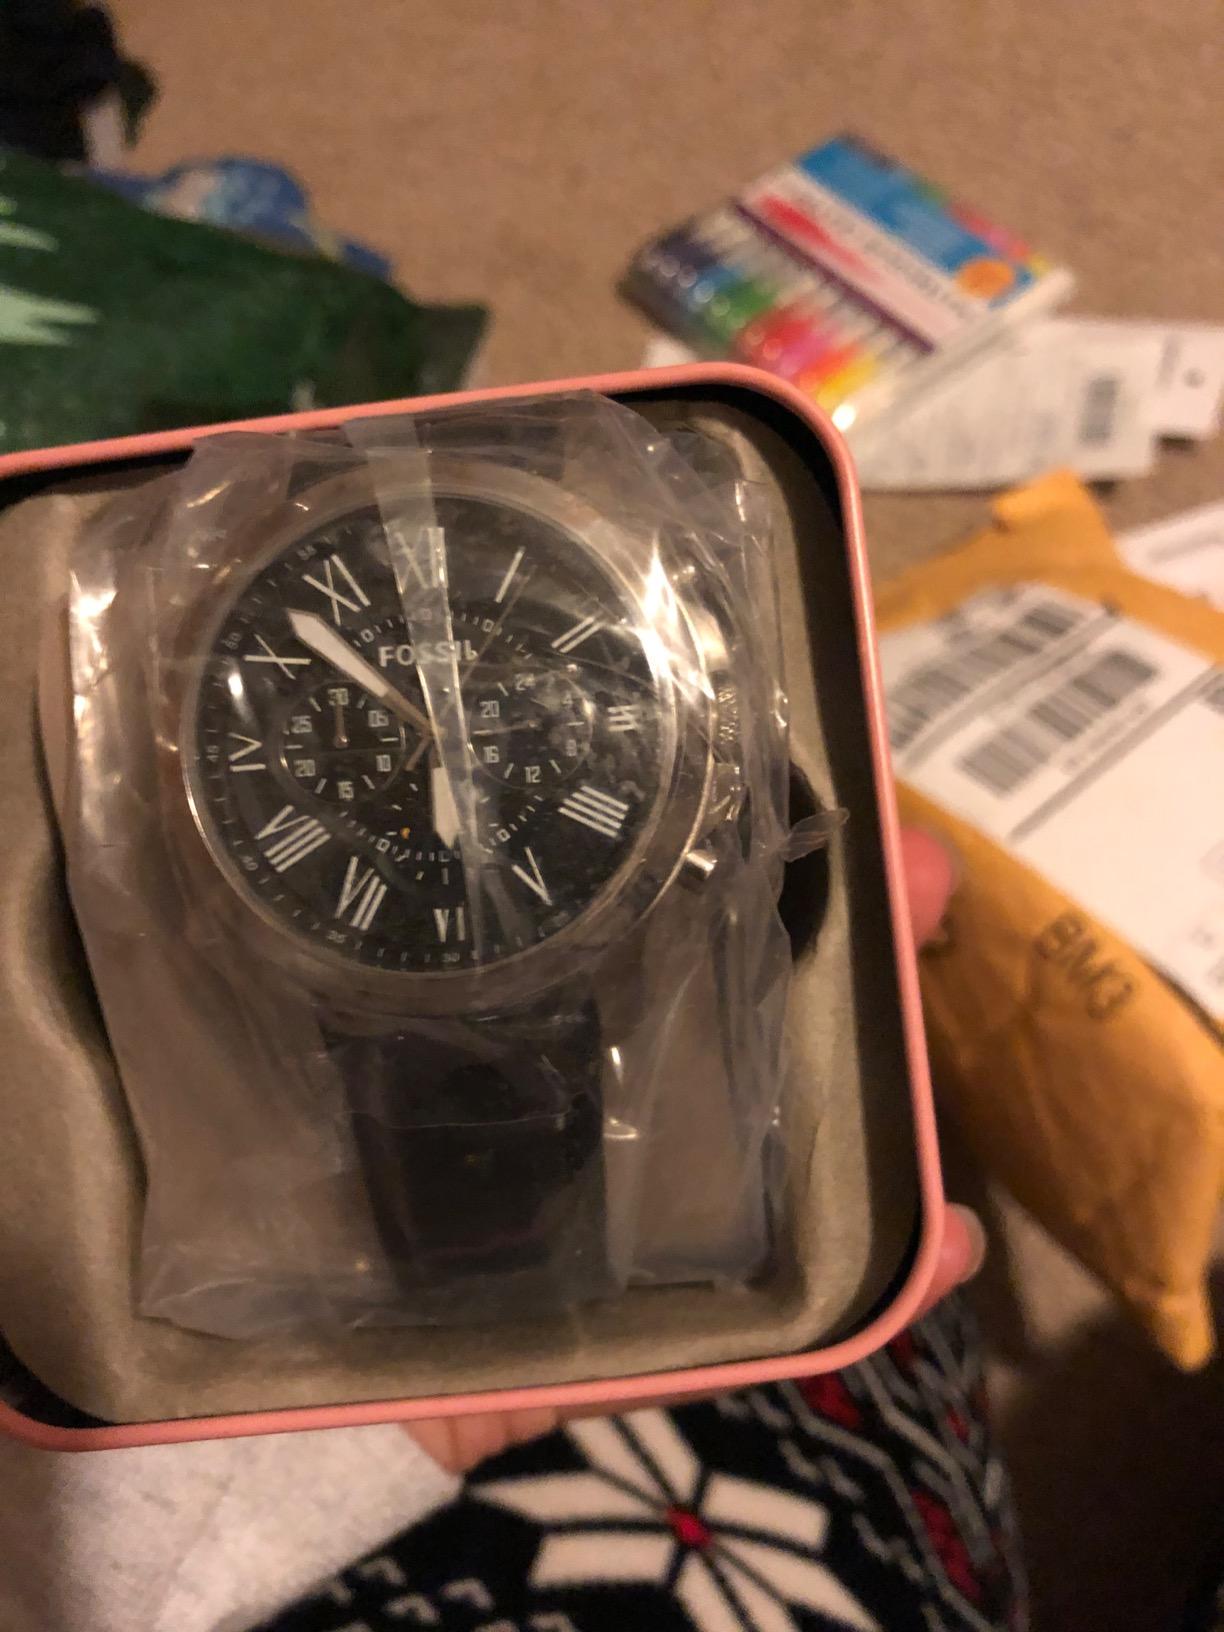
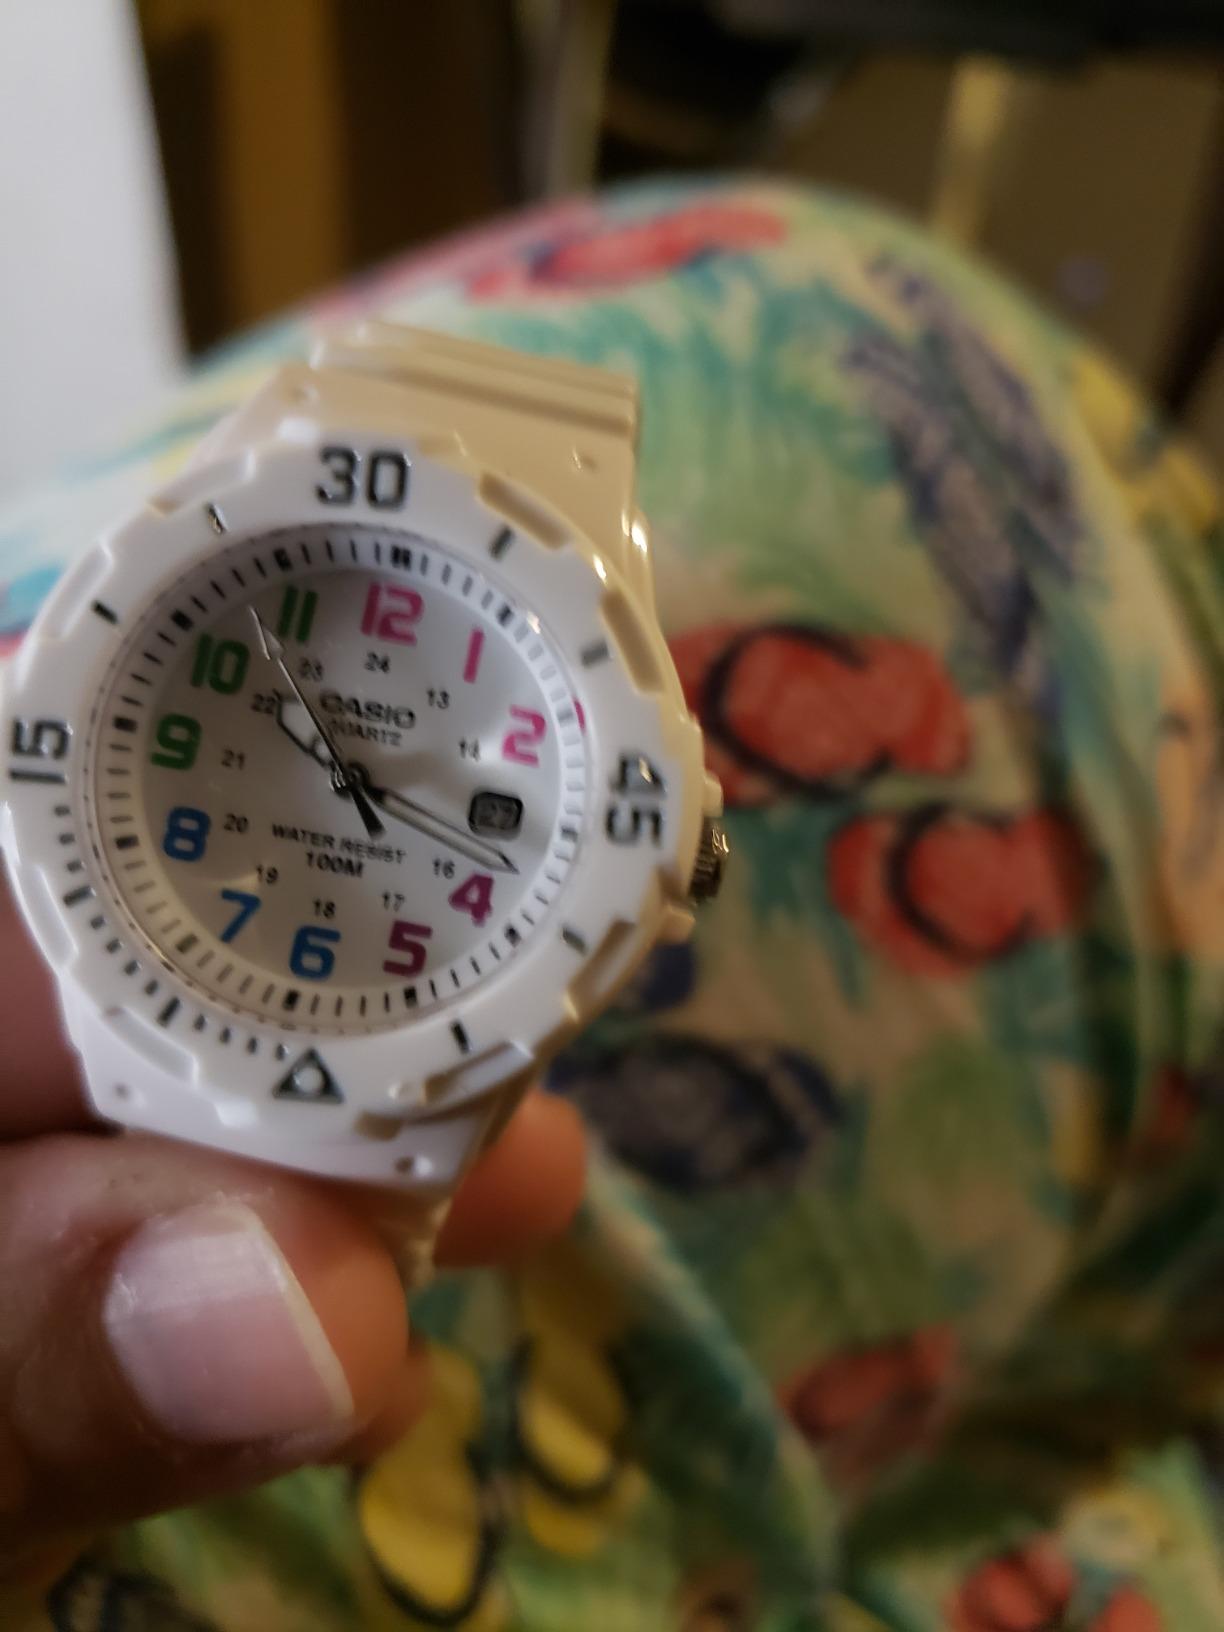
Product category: accessories_watch
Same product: no